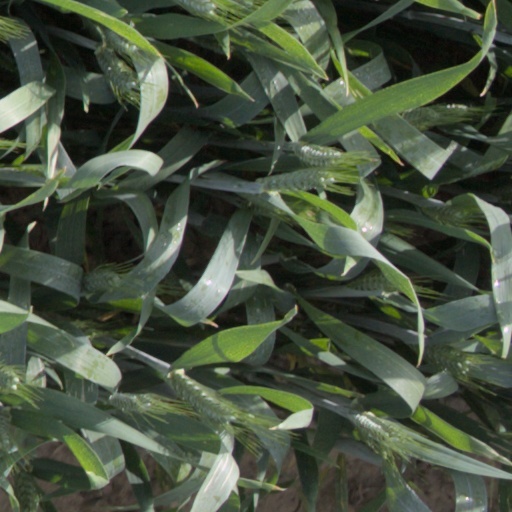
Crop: wheat